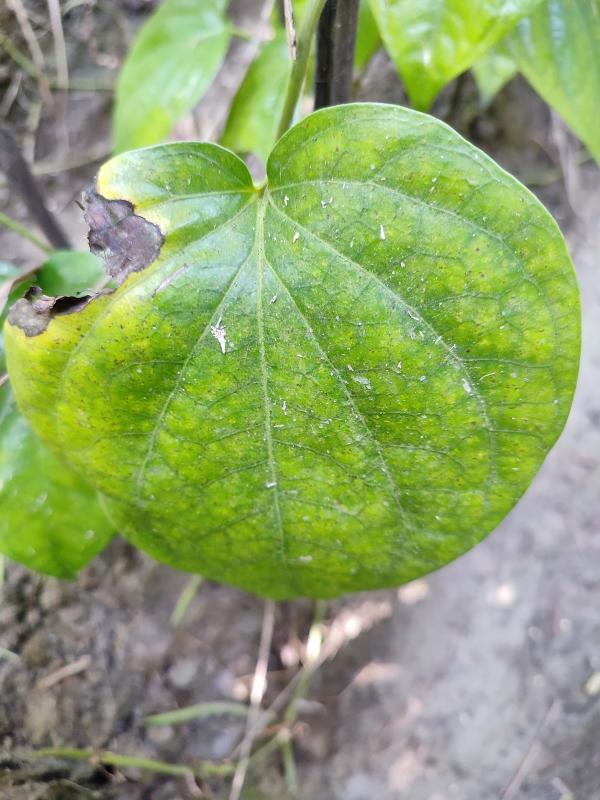
Label: Bacterial_Leaf_Disease